Maryland Transportation Authority

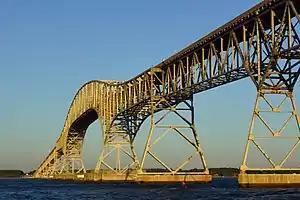
Gov. Harry W. Nice Memorial Bridge

The Maryland Secretary of Transportation serves as chairperson of the Authority's governing board. Eight other board members are appointed to four year terms by the Governor, with confirmation by the Maryland Senate. Term expirations are staggered. Board members can be reappointed to additional terms, but a limit of three consecutive terms was established in 2007.